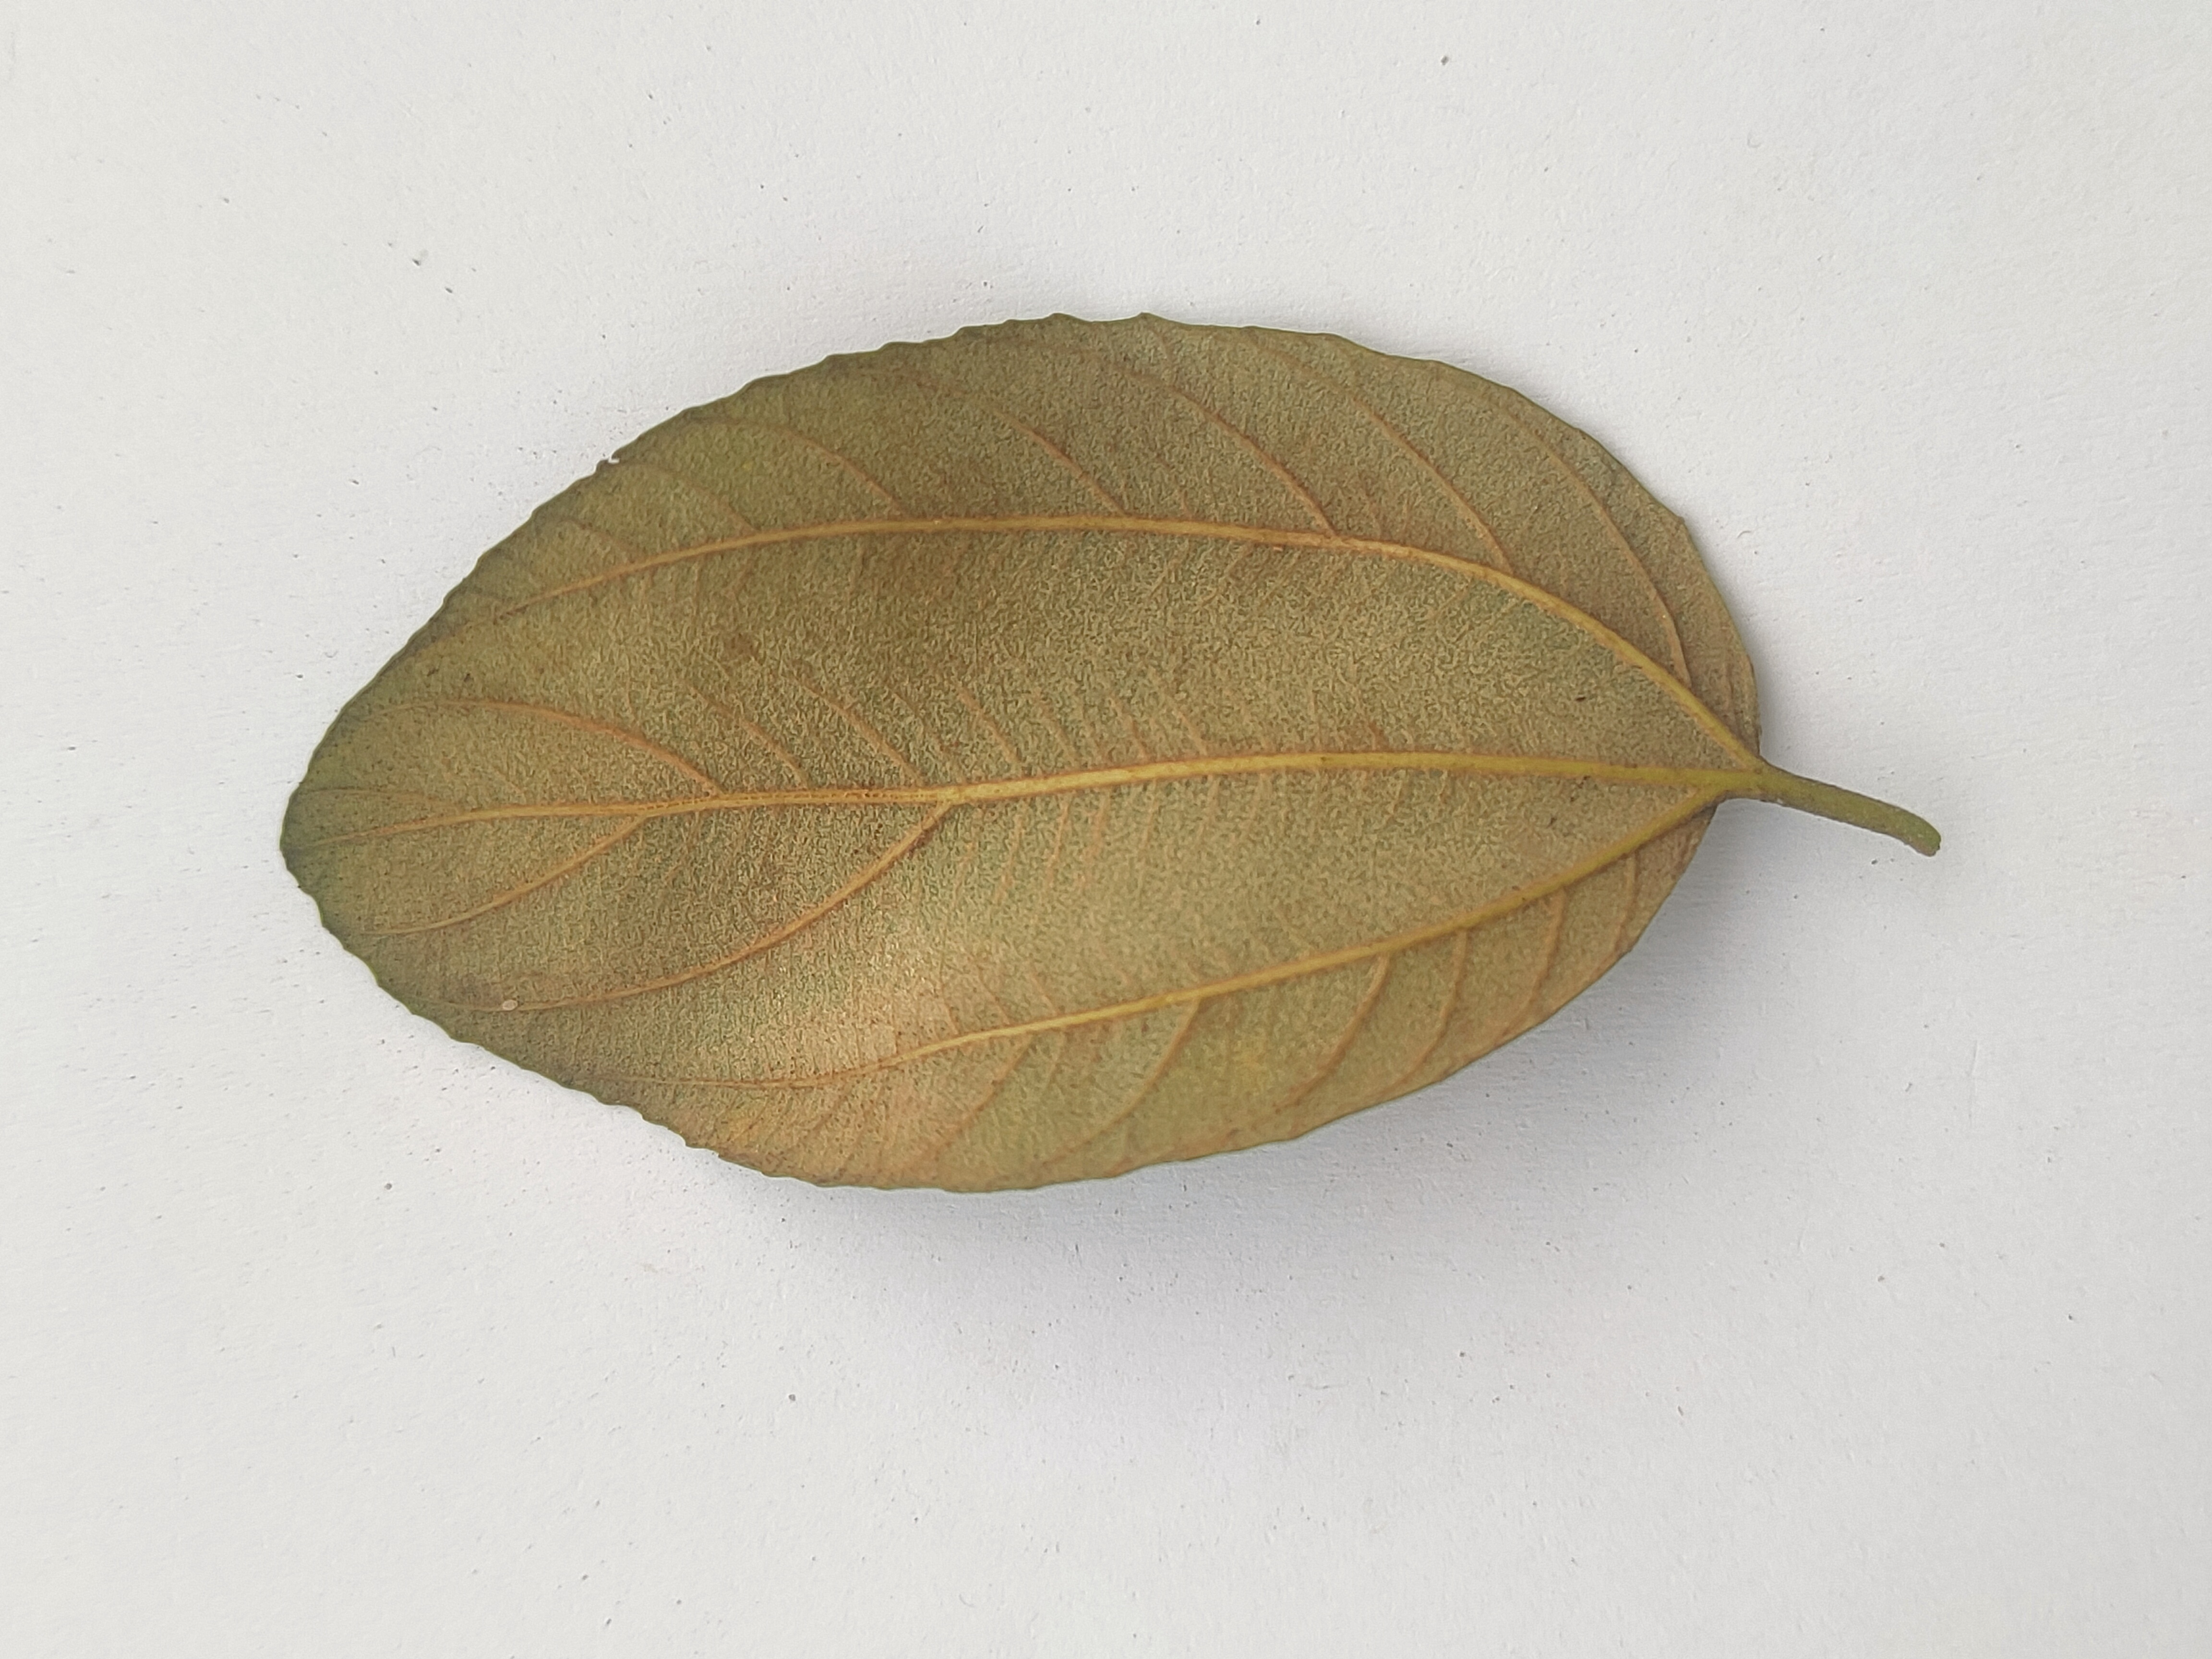
Leaf variety: Plum